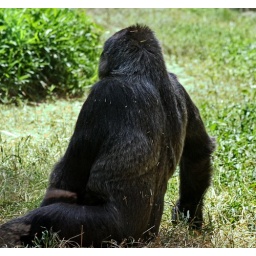
A gorilla at the North Carolina zoo. Shooting through double-paned glass can be a pain in the rear.